Pietro Polani

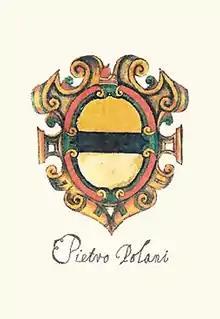
Coat of arms of Pietro Polani

Pietro Polani (died 1148) was the 36th Doge of Venice. He reigned from 1130 to 1148.